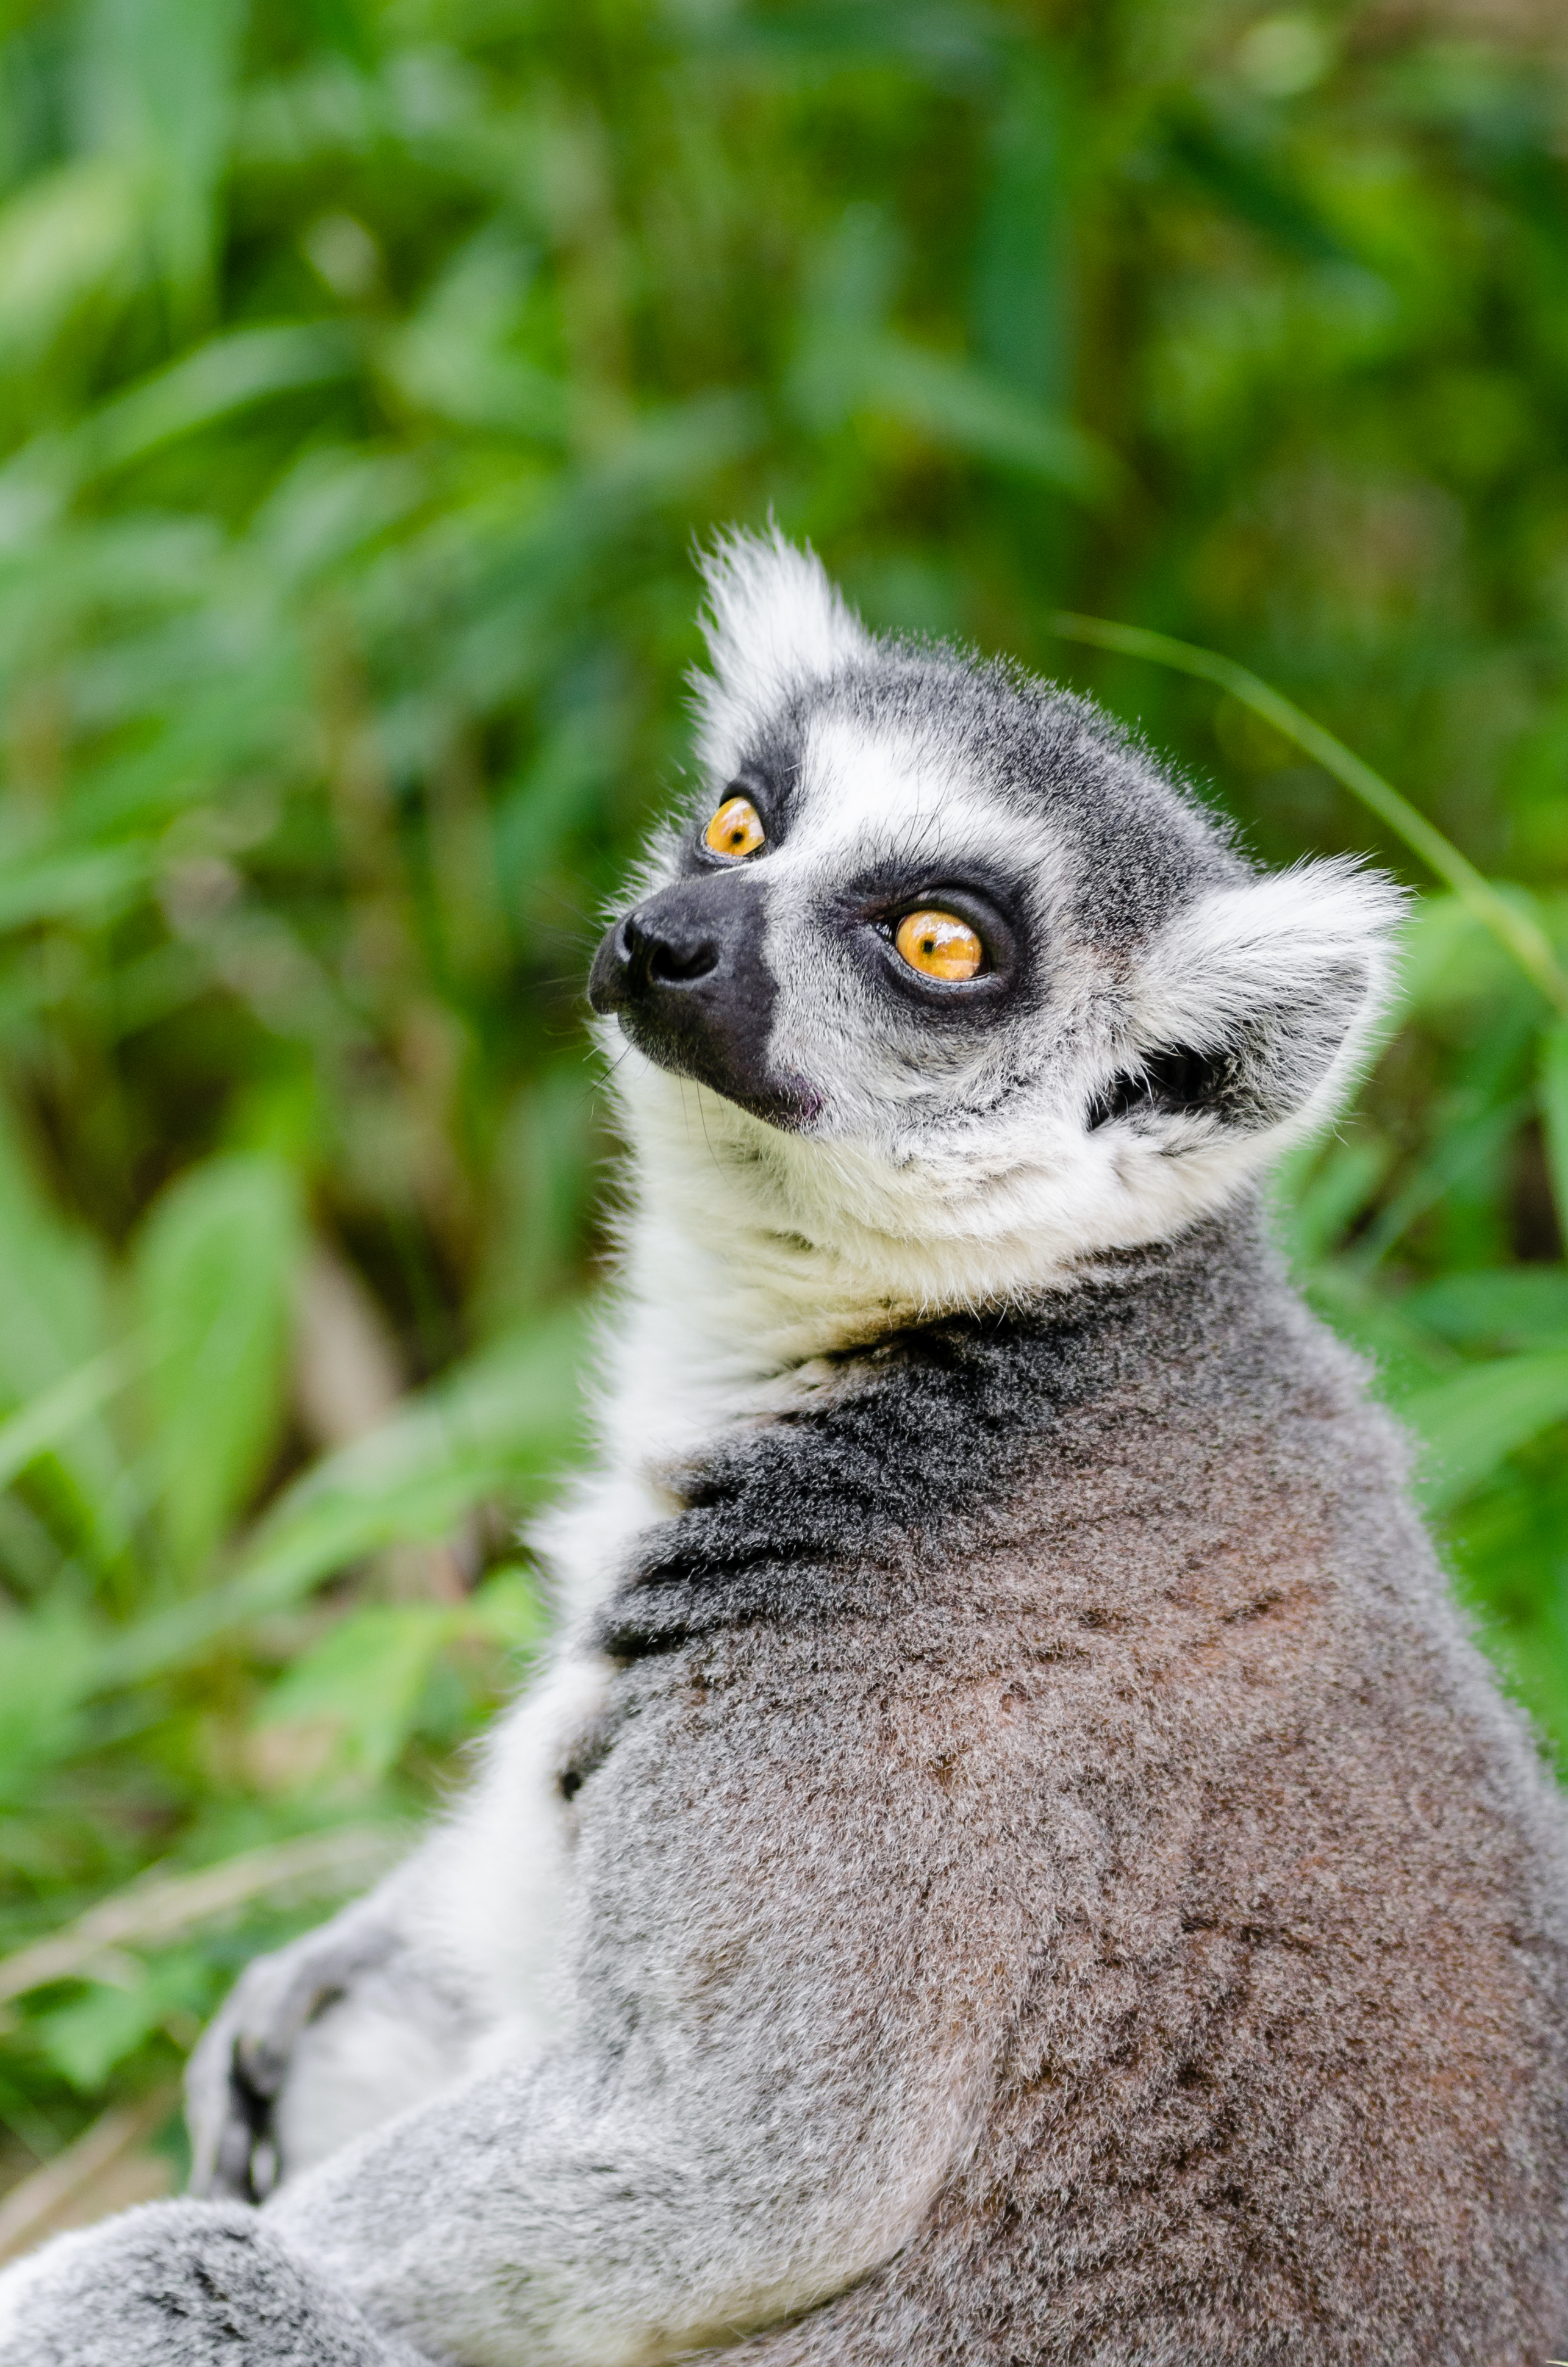
tree, nature, bokeh, ring, feet, animal, cute, wildlife, zoo, fur, mammal, nikon, fauna, primate, close up, eyes, hands, animals, madagascar, vertebrate, tier, ss, fell, augen, grn, baum, adorable, lemur, d7000, niedlich, tailed, catta, katta, tierpart, hnde, madagaskar, 300mm, fuse